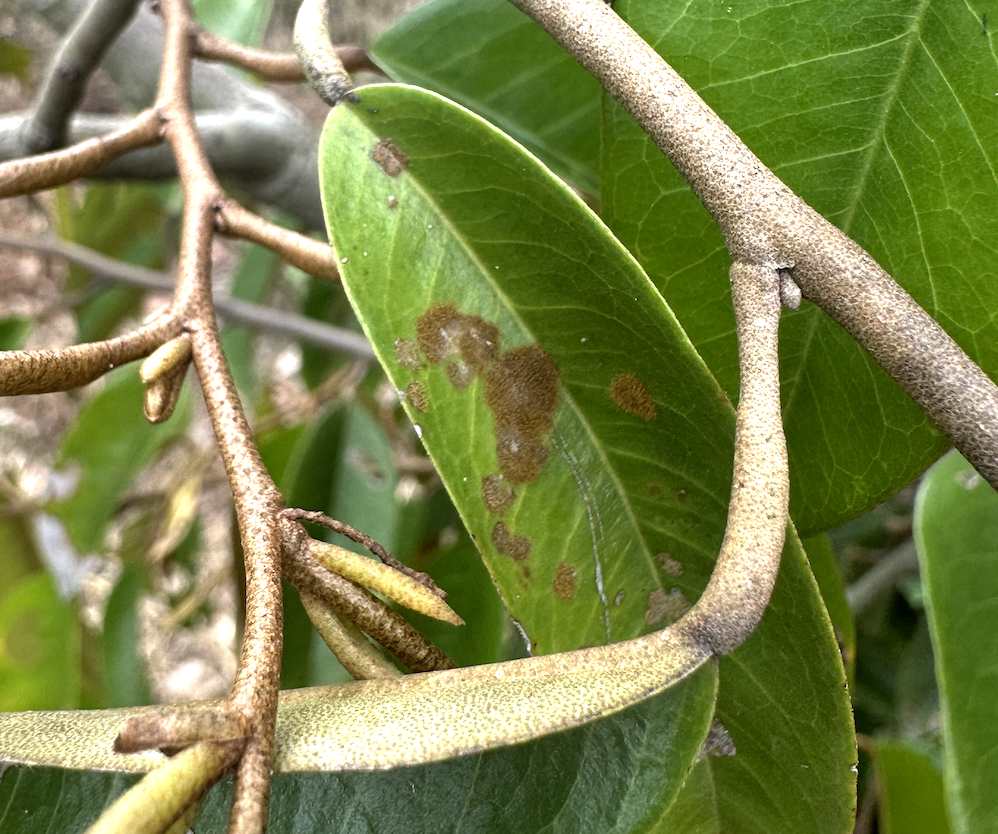
Label: stem_blight